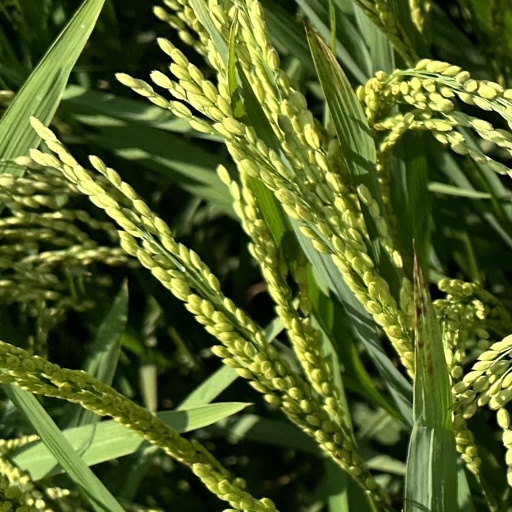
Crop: rice